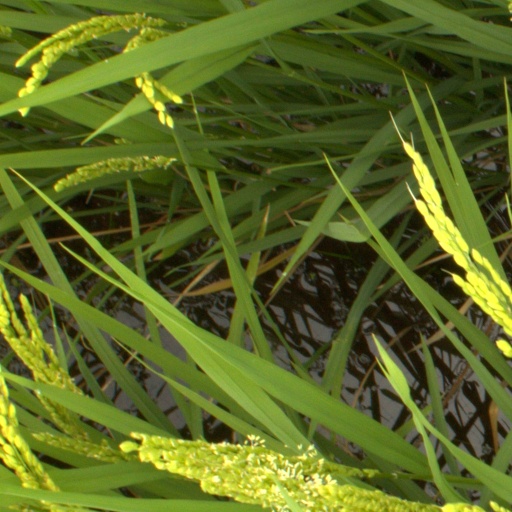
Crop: rice